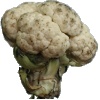
Label: cauliflower